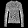
Label: Pullover